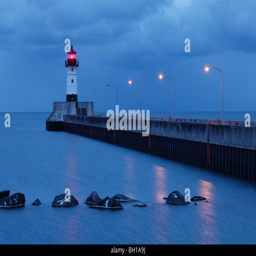
night view of lighthouse at the entrance to harbor